Zoological specimen

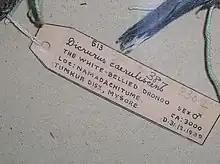
Label accompanying a bird skin. Note that the locality, date, identity of the specimen and collection catalogue numbers are given on the securely attached label.

Minimum data associated with zoological specimens is the place and date of collection, attached to the specimen by a label. Additional information is the name of the collector and the habitat. Tissue from specimens may be saved for genetic studies (molecular data, DNA). Depending on the animal group, other data may be included, for instance in bird collections the bird’s breeding condition, weight, colours of its eyes, bills and legs and nature of the stomach contents.